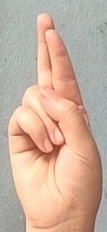
ASL sign: R